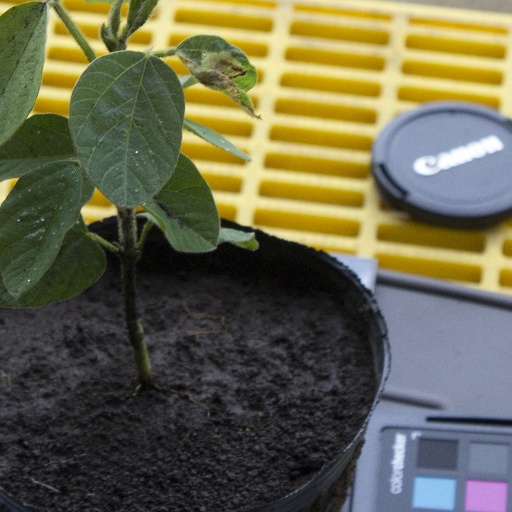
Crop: soybean